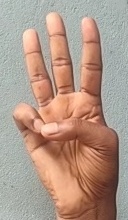
ASL sign: 6